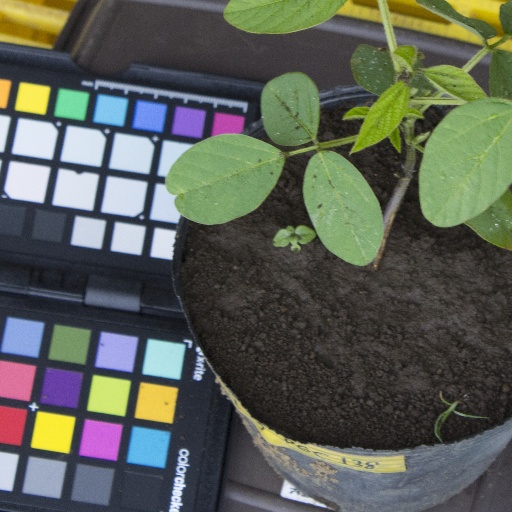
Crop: soybean